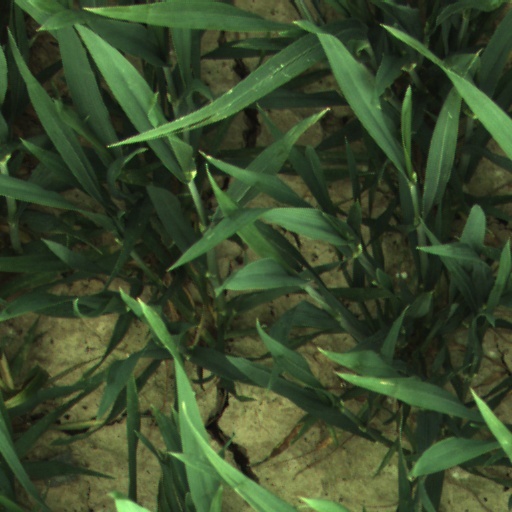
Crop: wheat